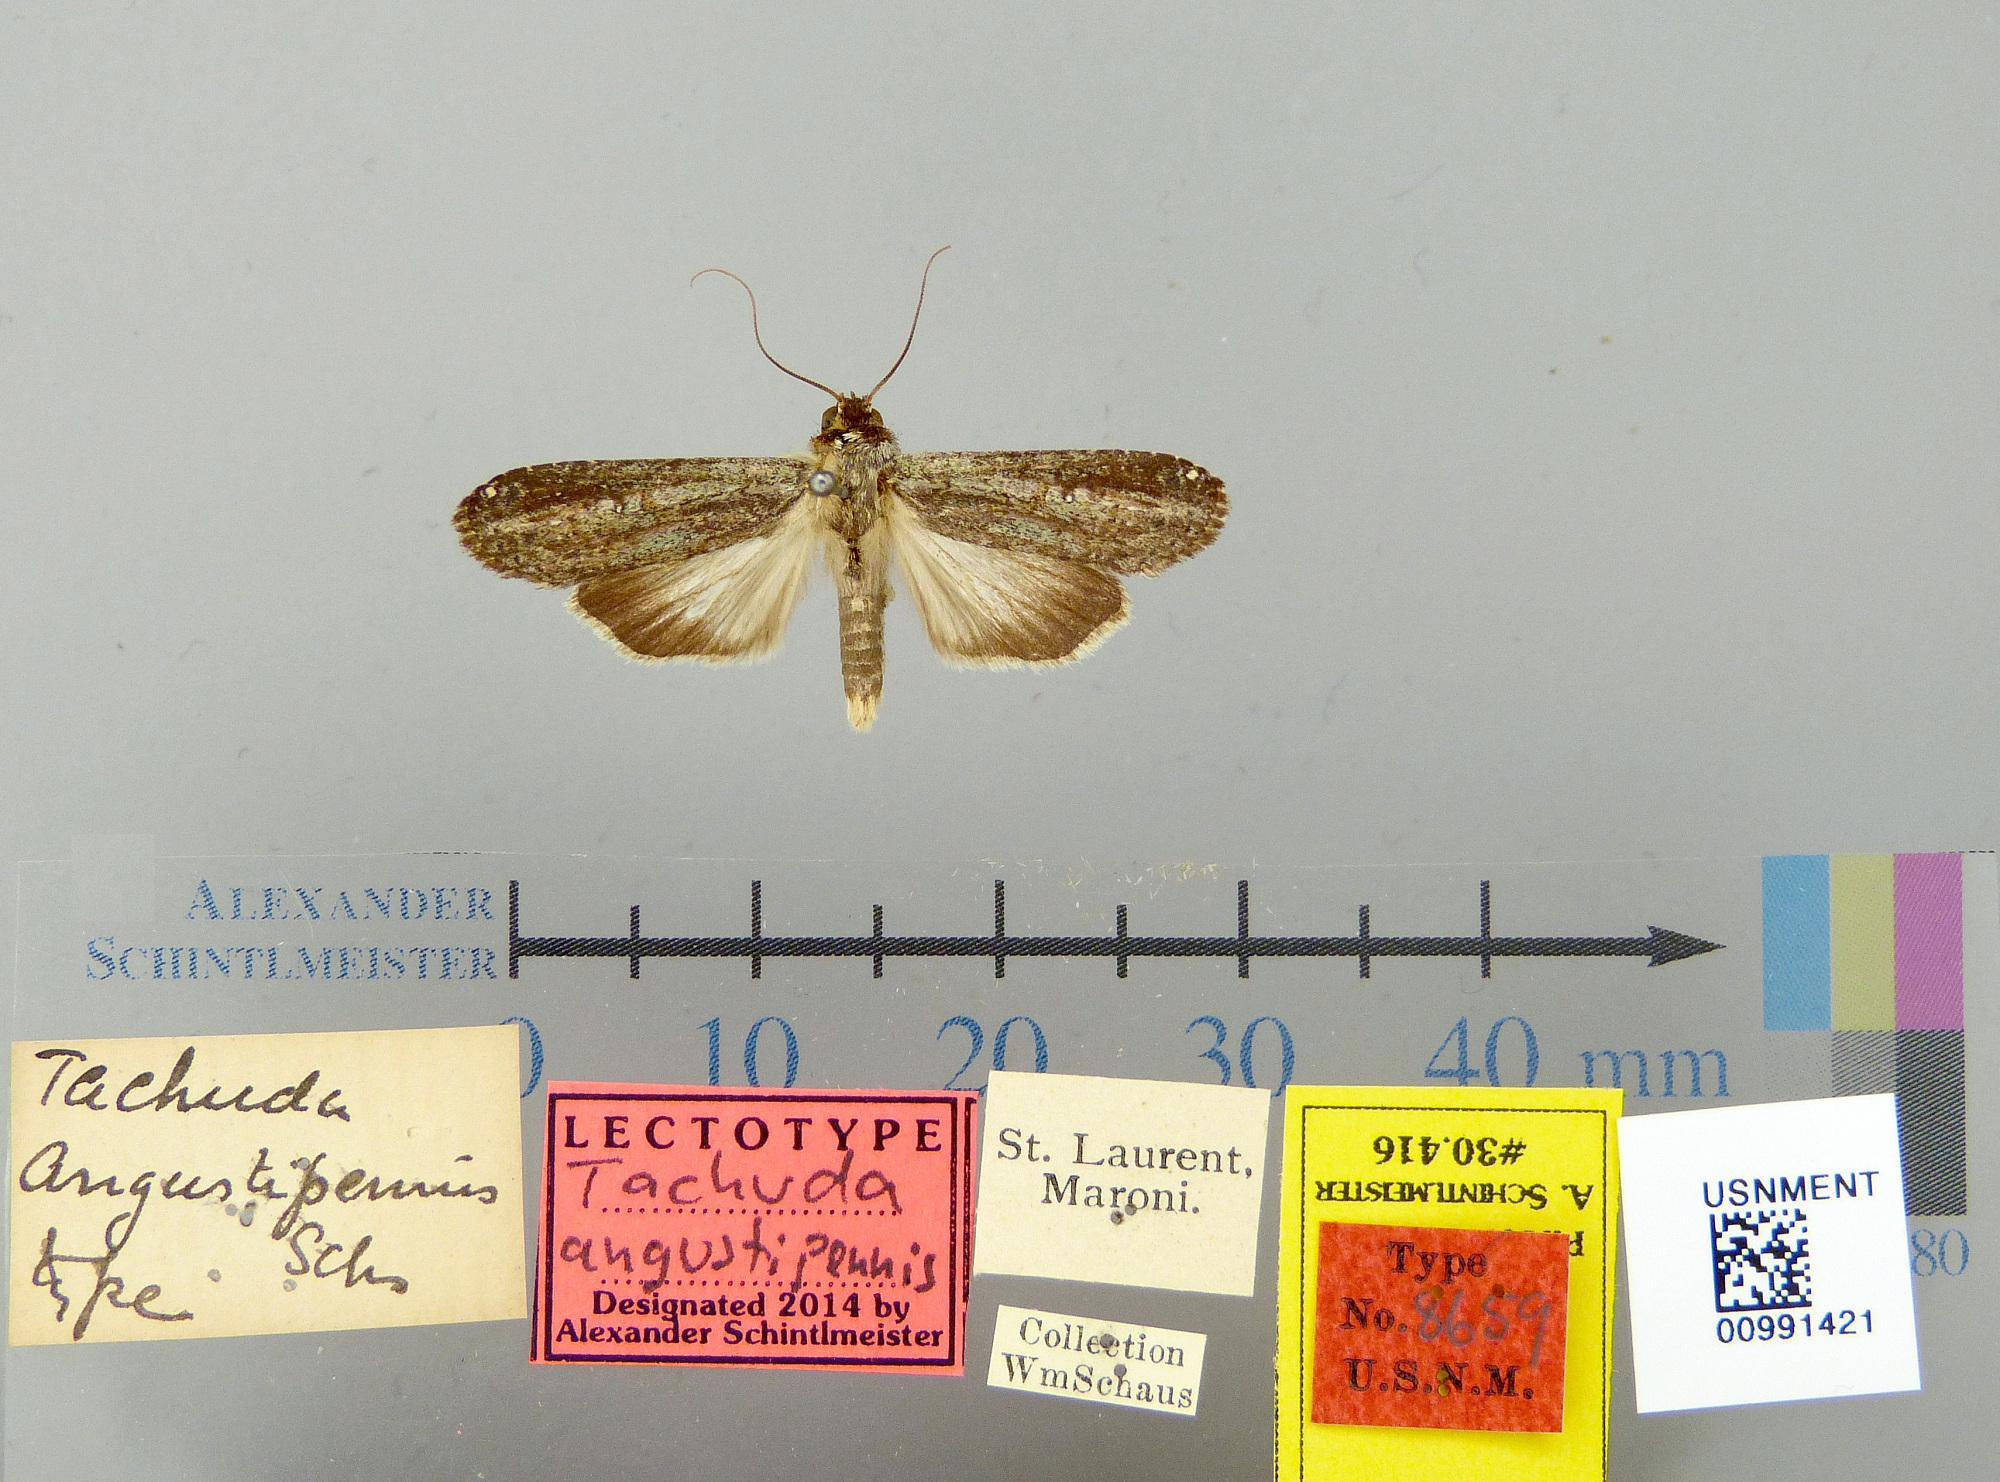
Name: Tachuda angustipennis
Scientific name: Tachuda angustipennis Schaus, 1906
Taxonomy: Animalia, Arthropoda, Insecta, Lepidoptera, Notodontidae
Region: [Not Stated]
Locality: St. Laurent, Maroni, French Guiana, France
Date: [Not Stated]